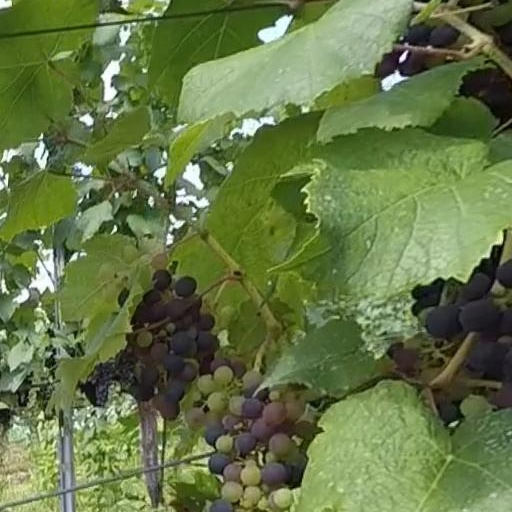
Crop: grape